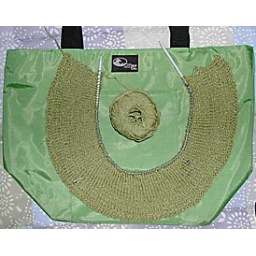
Knitted in Berroco Luxe, sitting on my fabulous green bag.